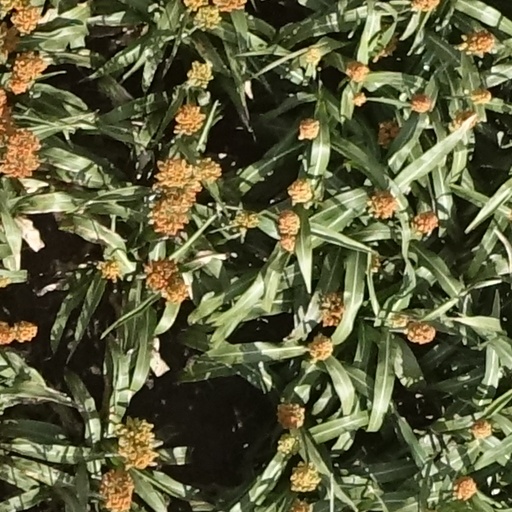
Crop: sorghum